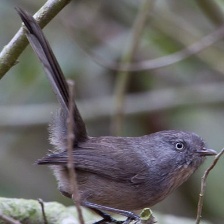
Species: WRENTIT
Scientific name: CHAMAEA FASCIATA